Andrew Bynum

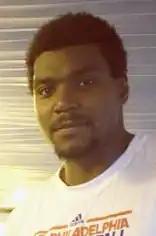
Bynum during his short tenure with the 76ers in August 2012

Jackson retired from coaching after 2010–11, and he was then replaced by Mike Brown. During Brown's interview for the position, Lakers executive Jim Buss said Bynum needed to receive the ball inside, and Brown planned for Bynum to get the ball "more than what he did in the past." The new coach believed Bynum could become an All-Star, and perennial All-Star center Yao Ming had retired and Tim Duncan's skills were declining. In his first game of the season after serving his suspension, Bynum scored 29 points on 13 for 18 shooting and grabbed 13 rebounds, leading the Lakers to a 92–89 victory over the Denver Nuggets.